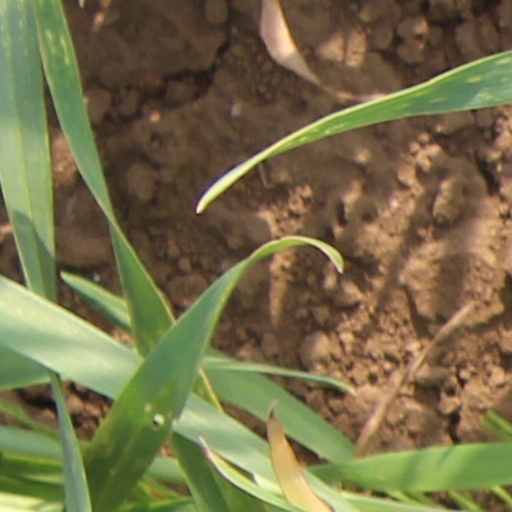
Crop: wheat